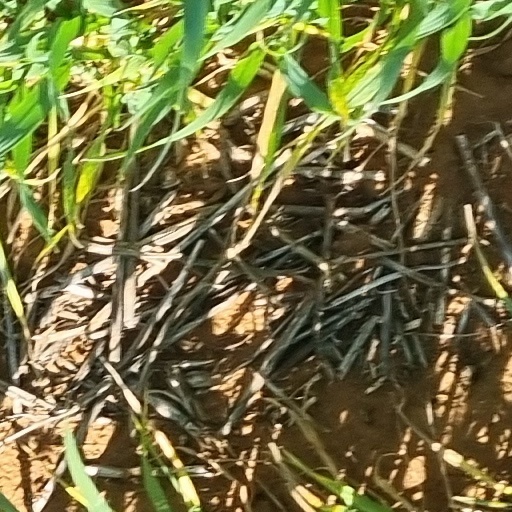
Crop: wheat